Yellow-bellied marmot

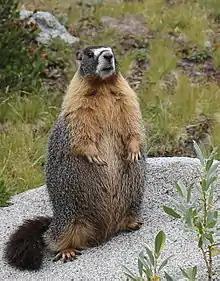
Well-fed individual standing, Ansel Adams Wilderness, CA

Yellow-bellied marmots usually weigh from when fully grown, though males typically weigh more than females. The weight fluctuates quite drastically through the year, with the least measured in early spring and the most measured in early autumn. Adult males typically weigh between and adult females typically weigh between . They measure from in length, have a short tail measuring with buffy, reddish and black hairs and hindfoot measuring .